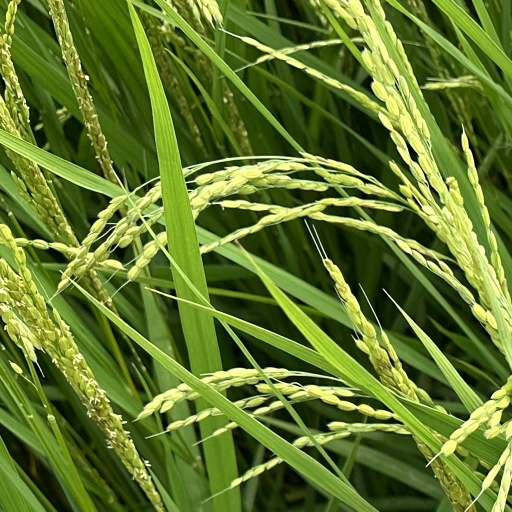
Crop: rice